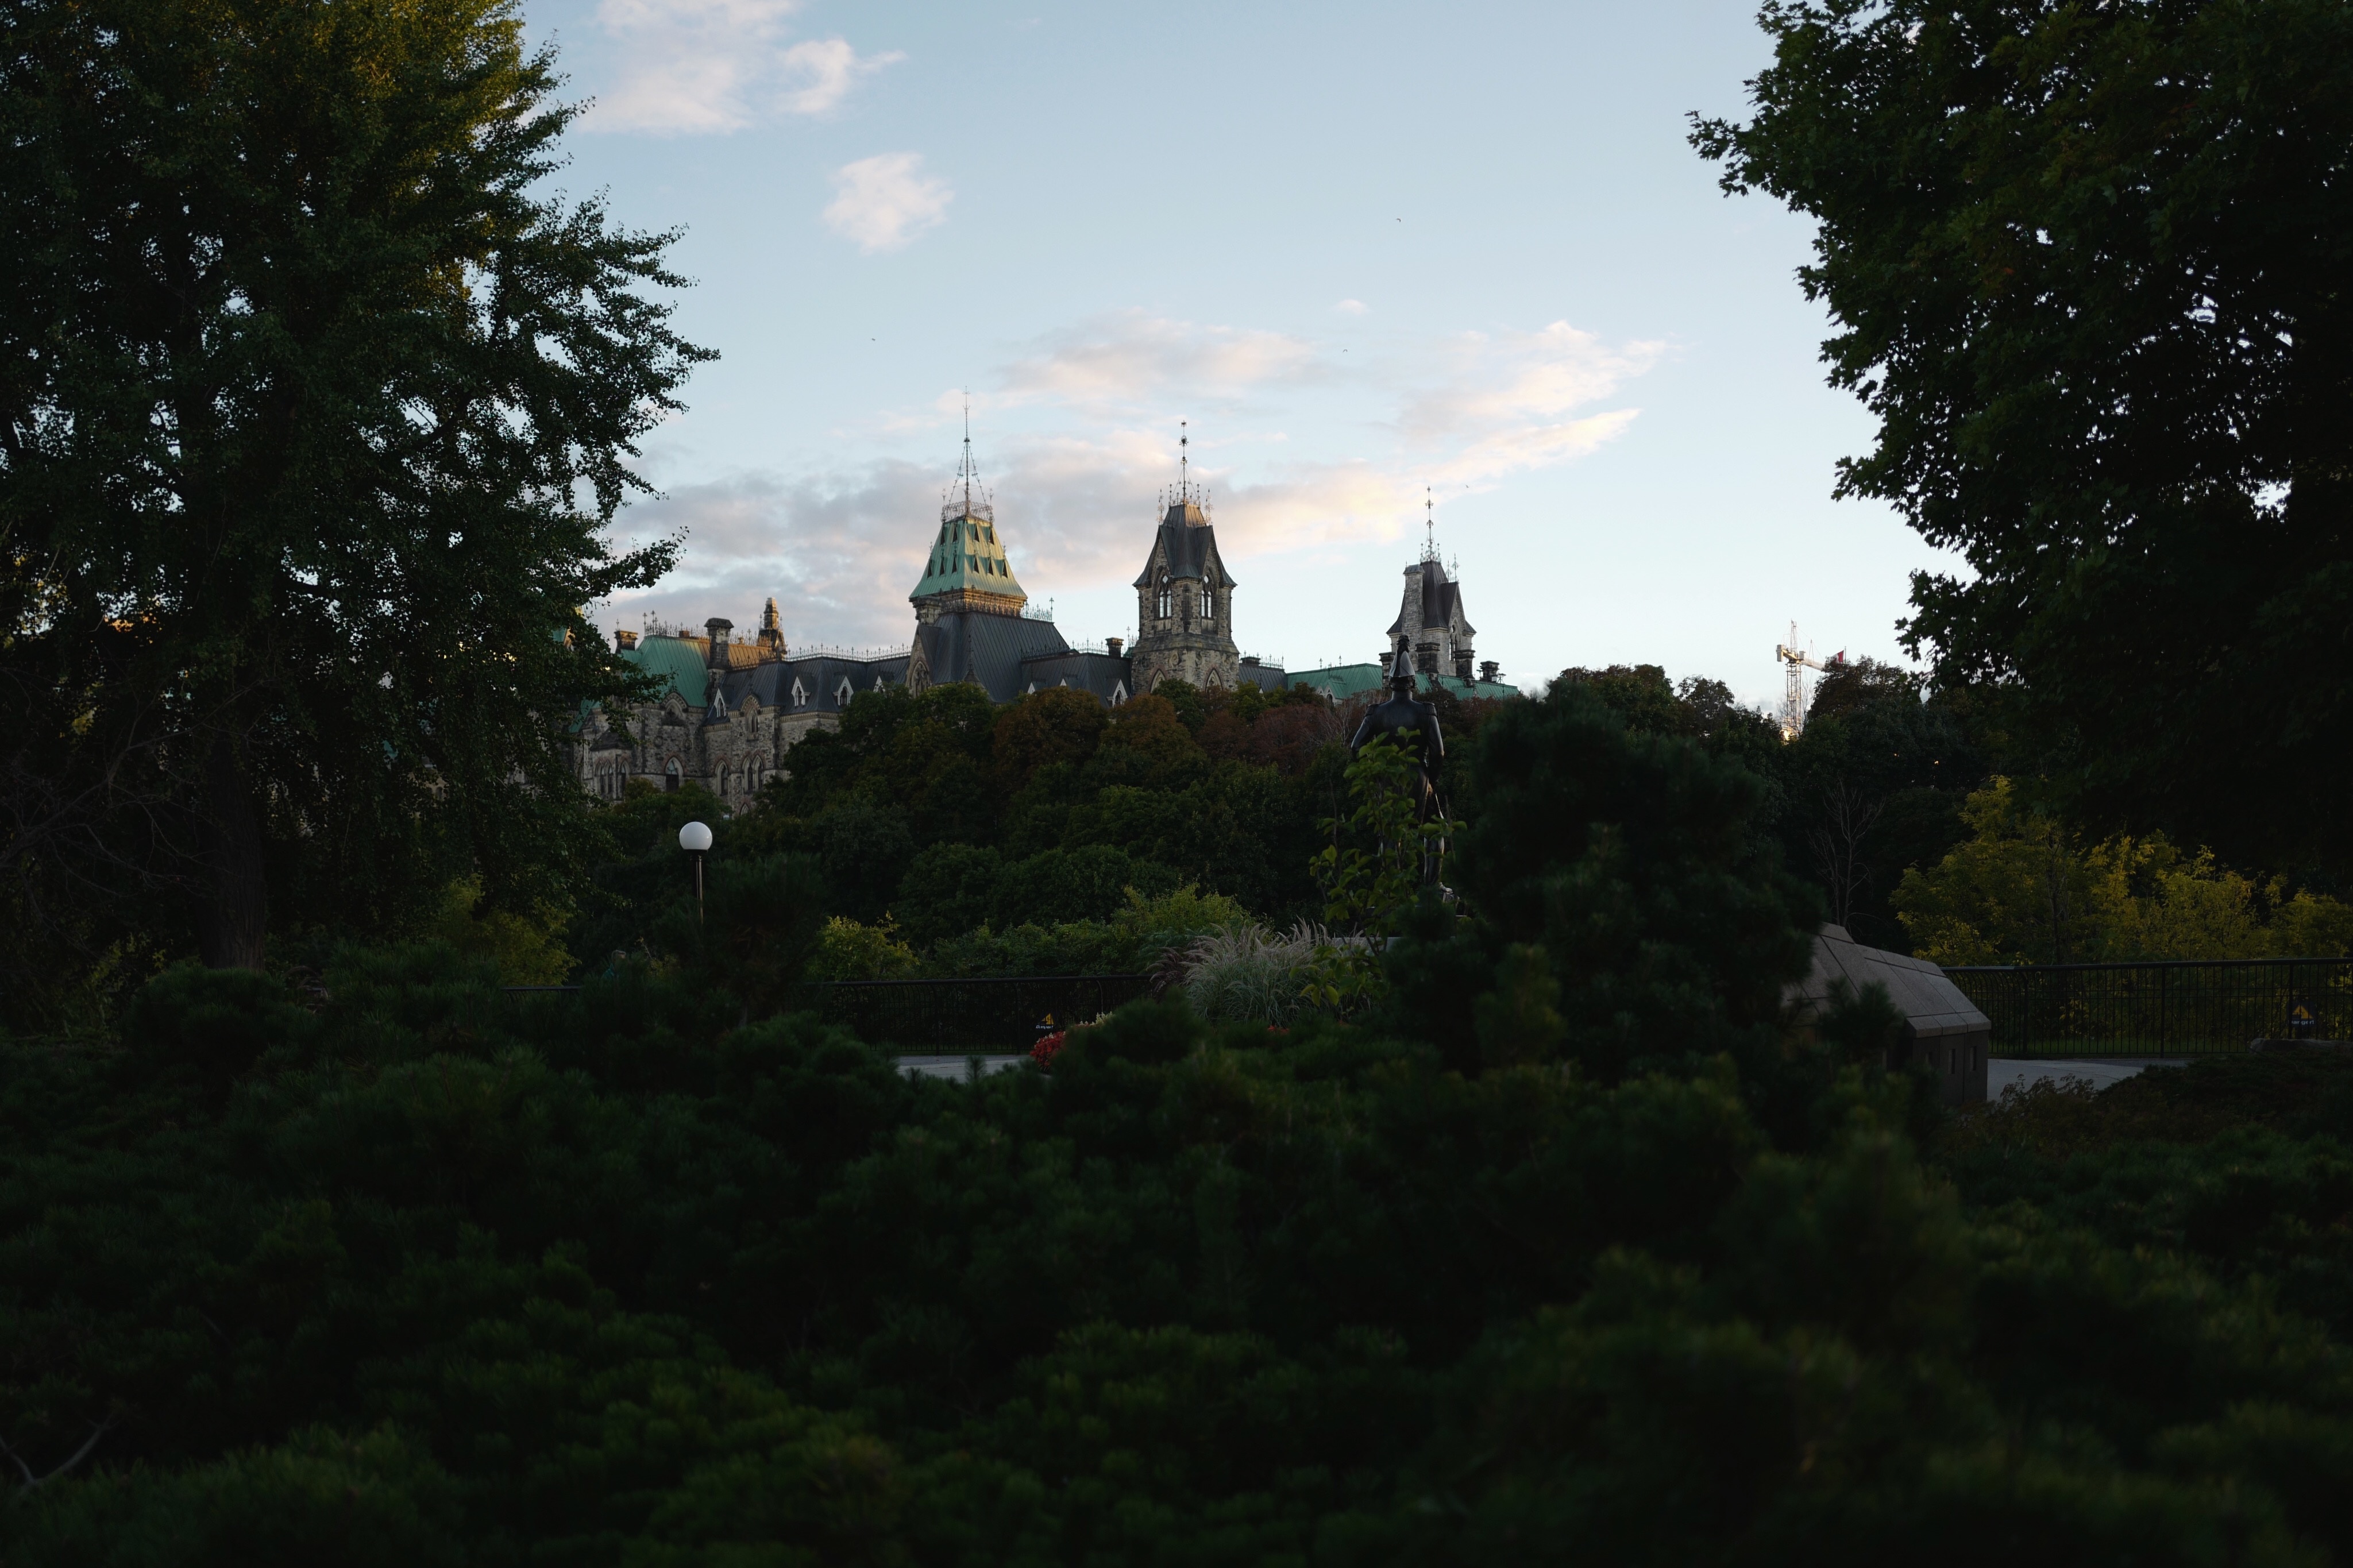
tree, sunlight, hill, chateau, place of worship, temple